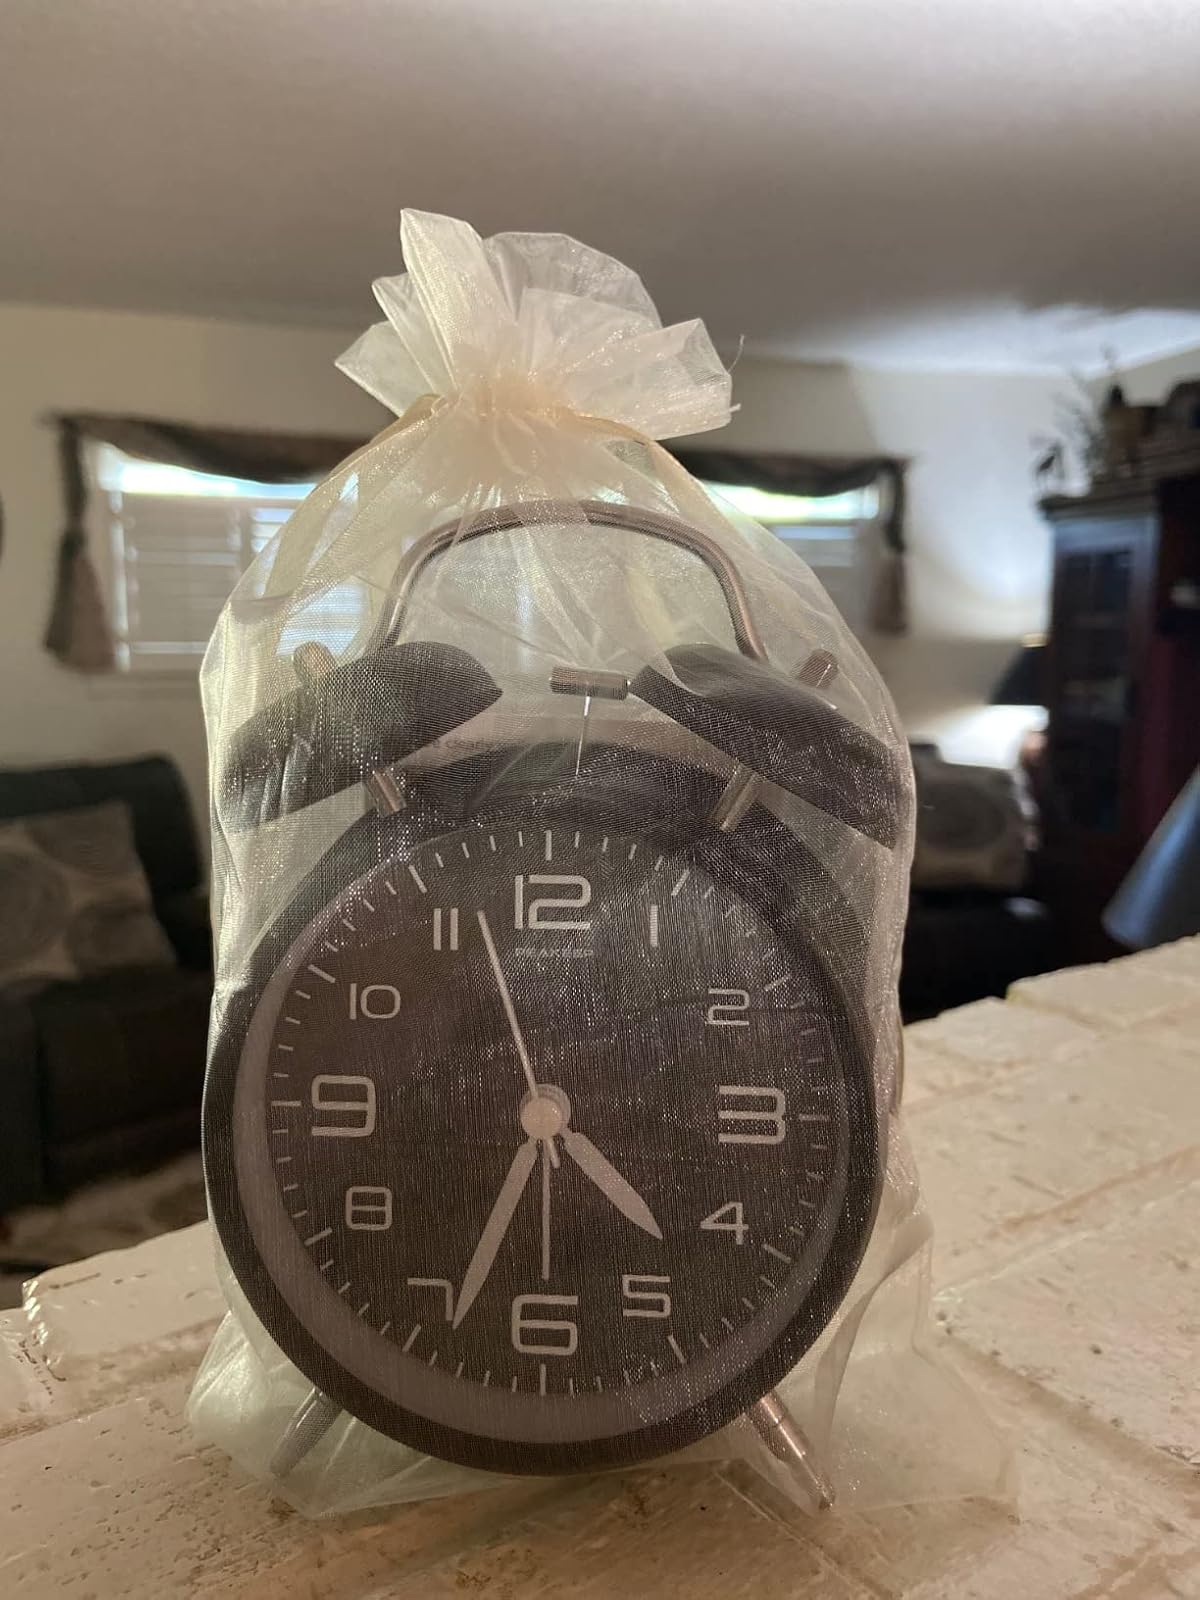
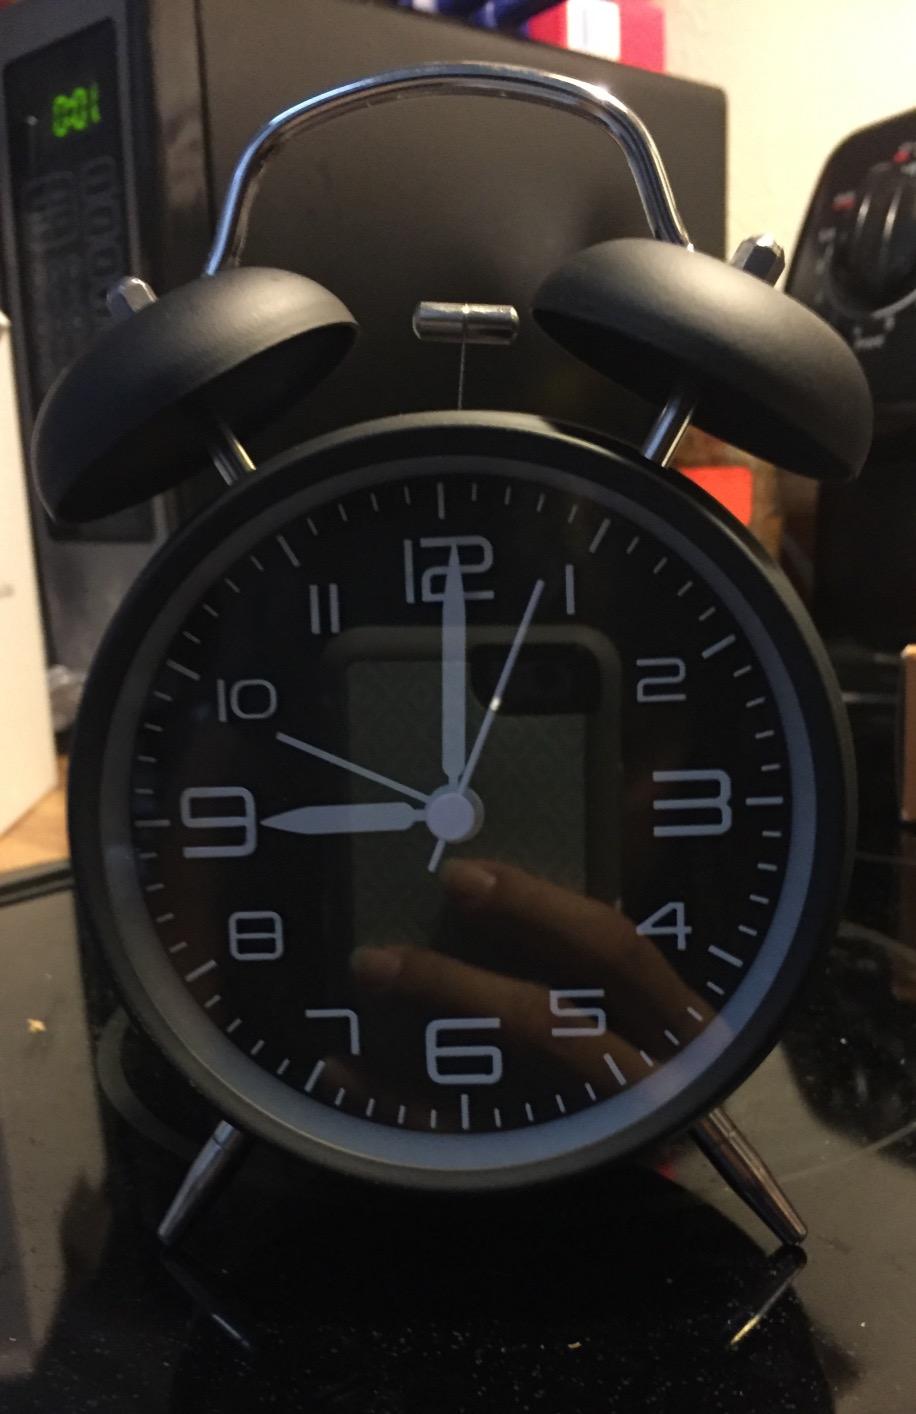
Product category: clock
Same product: yes